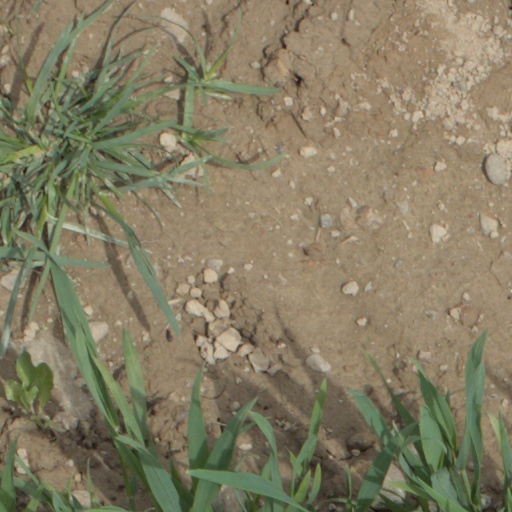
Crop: wheat